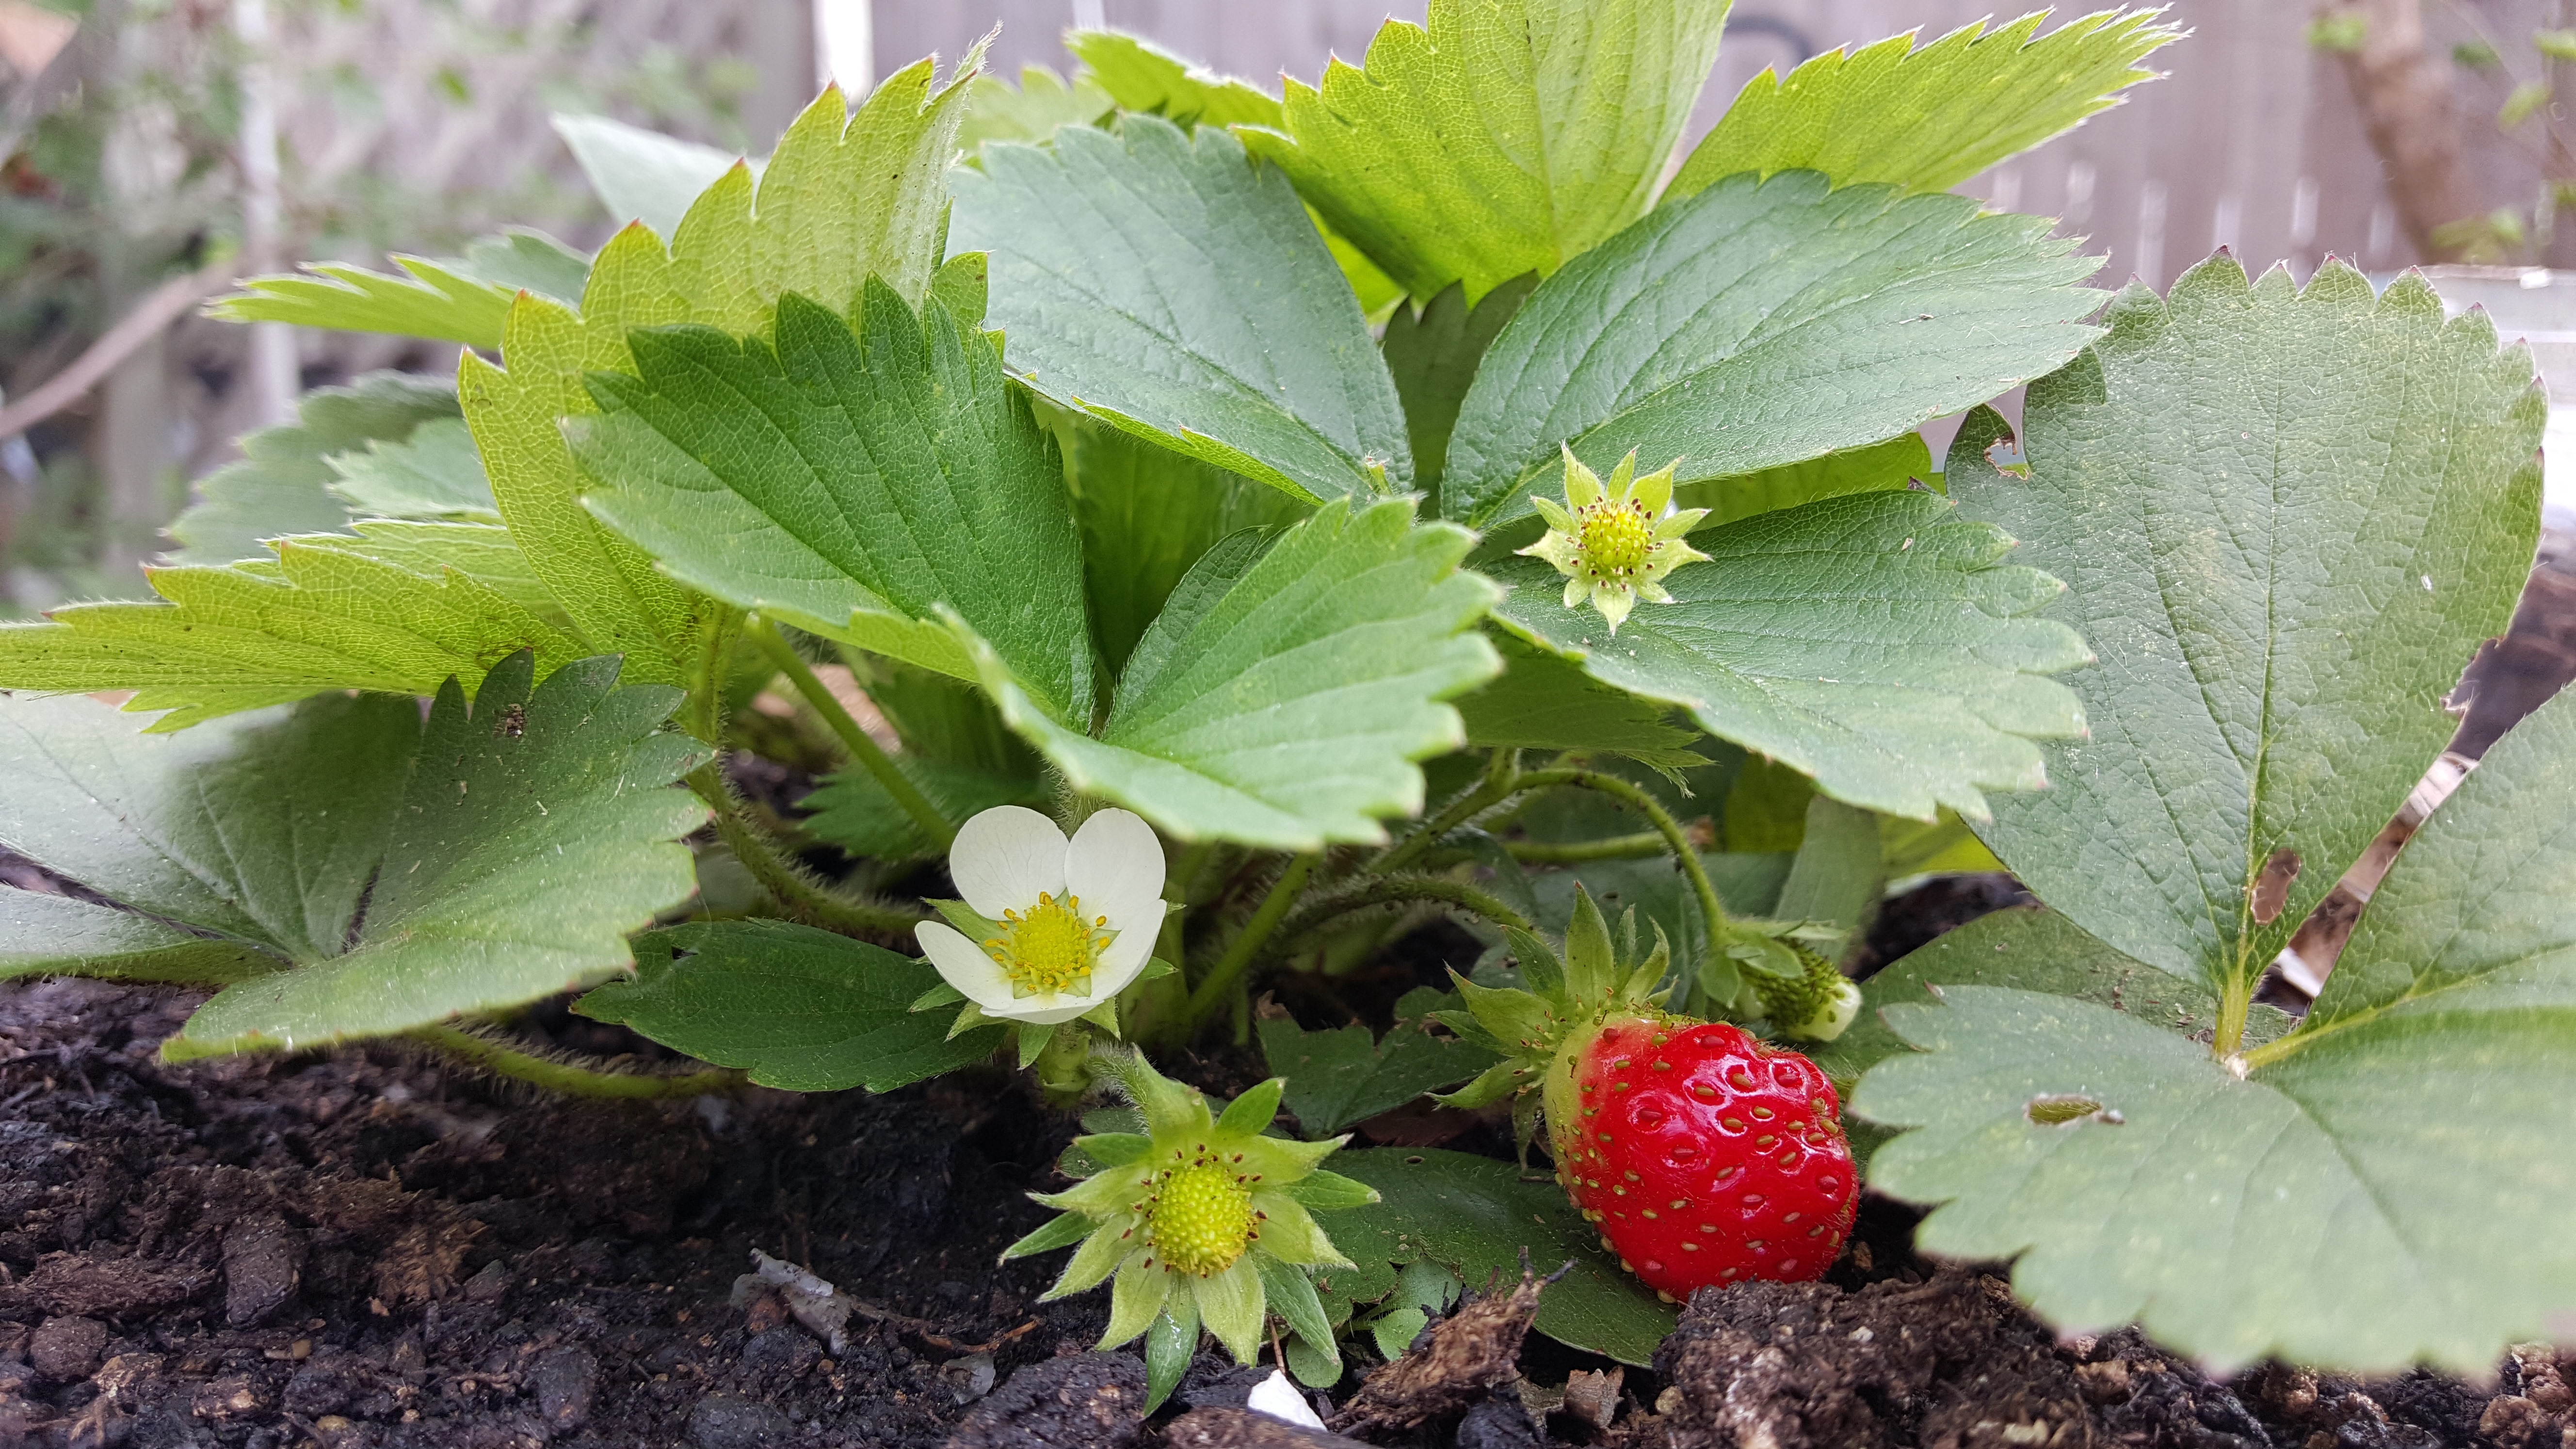
plant, white, fruit, berry, leaf, flower, bloom, food, red, produce, garden, flora, strawberry, wildflower, shrub, dacha, strawberries, green leaf, flowering plant, garden strawberry, annual plant, land plant